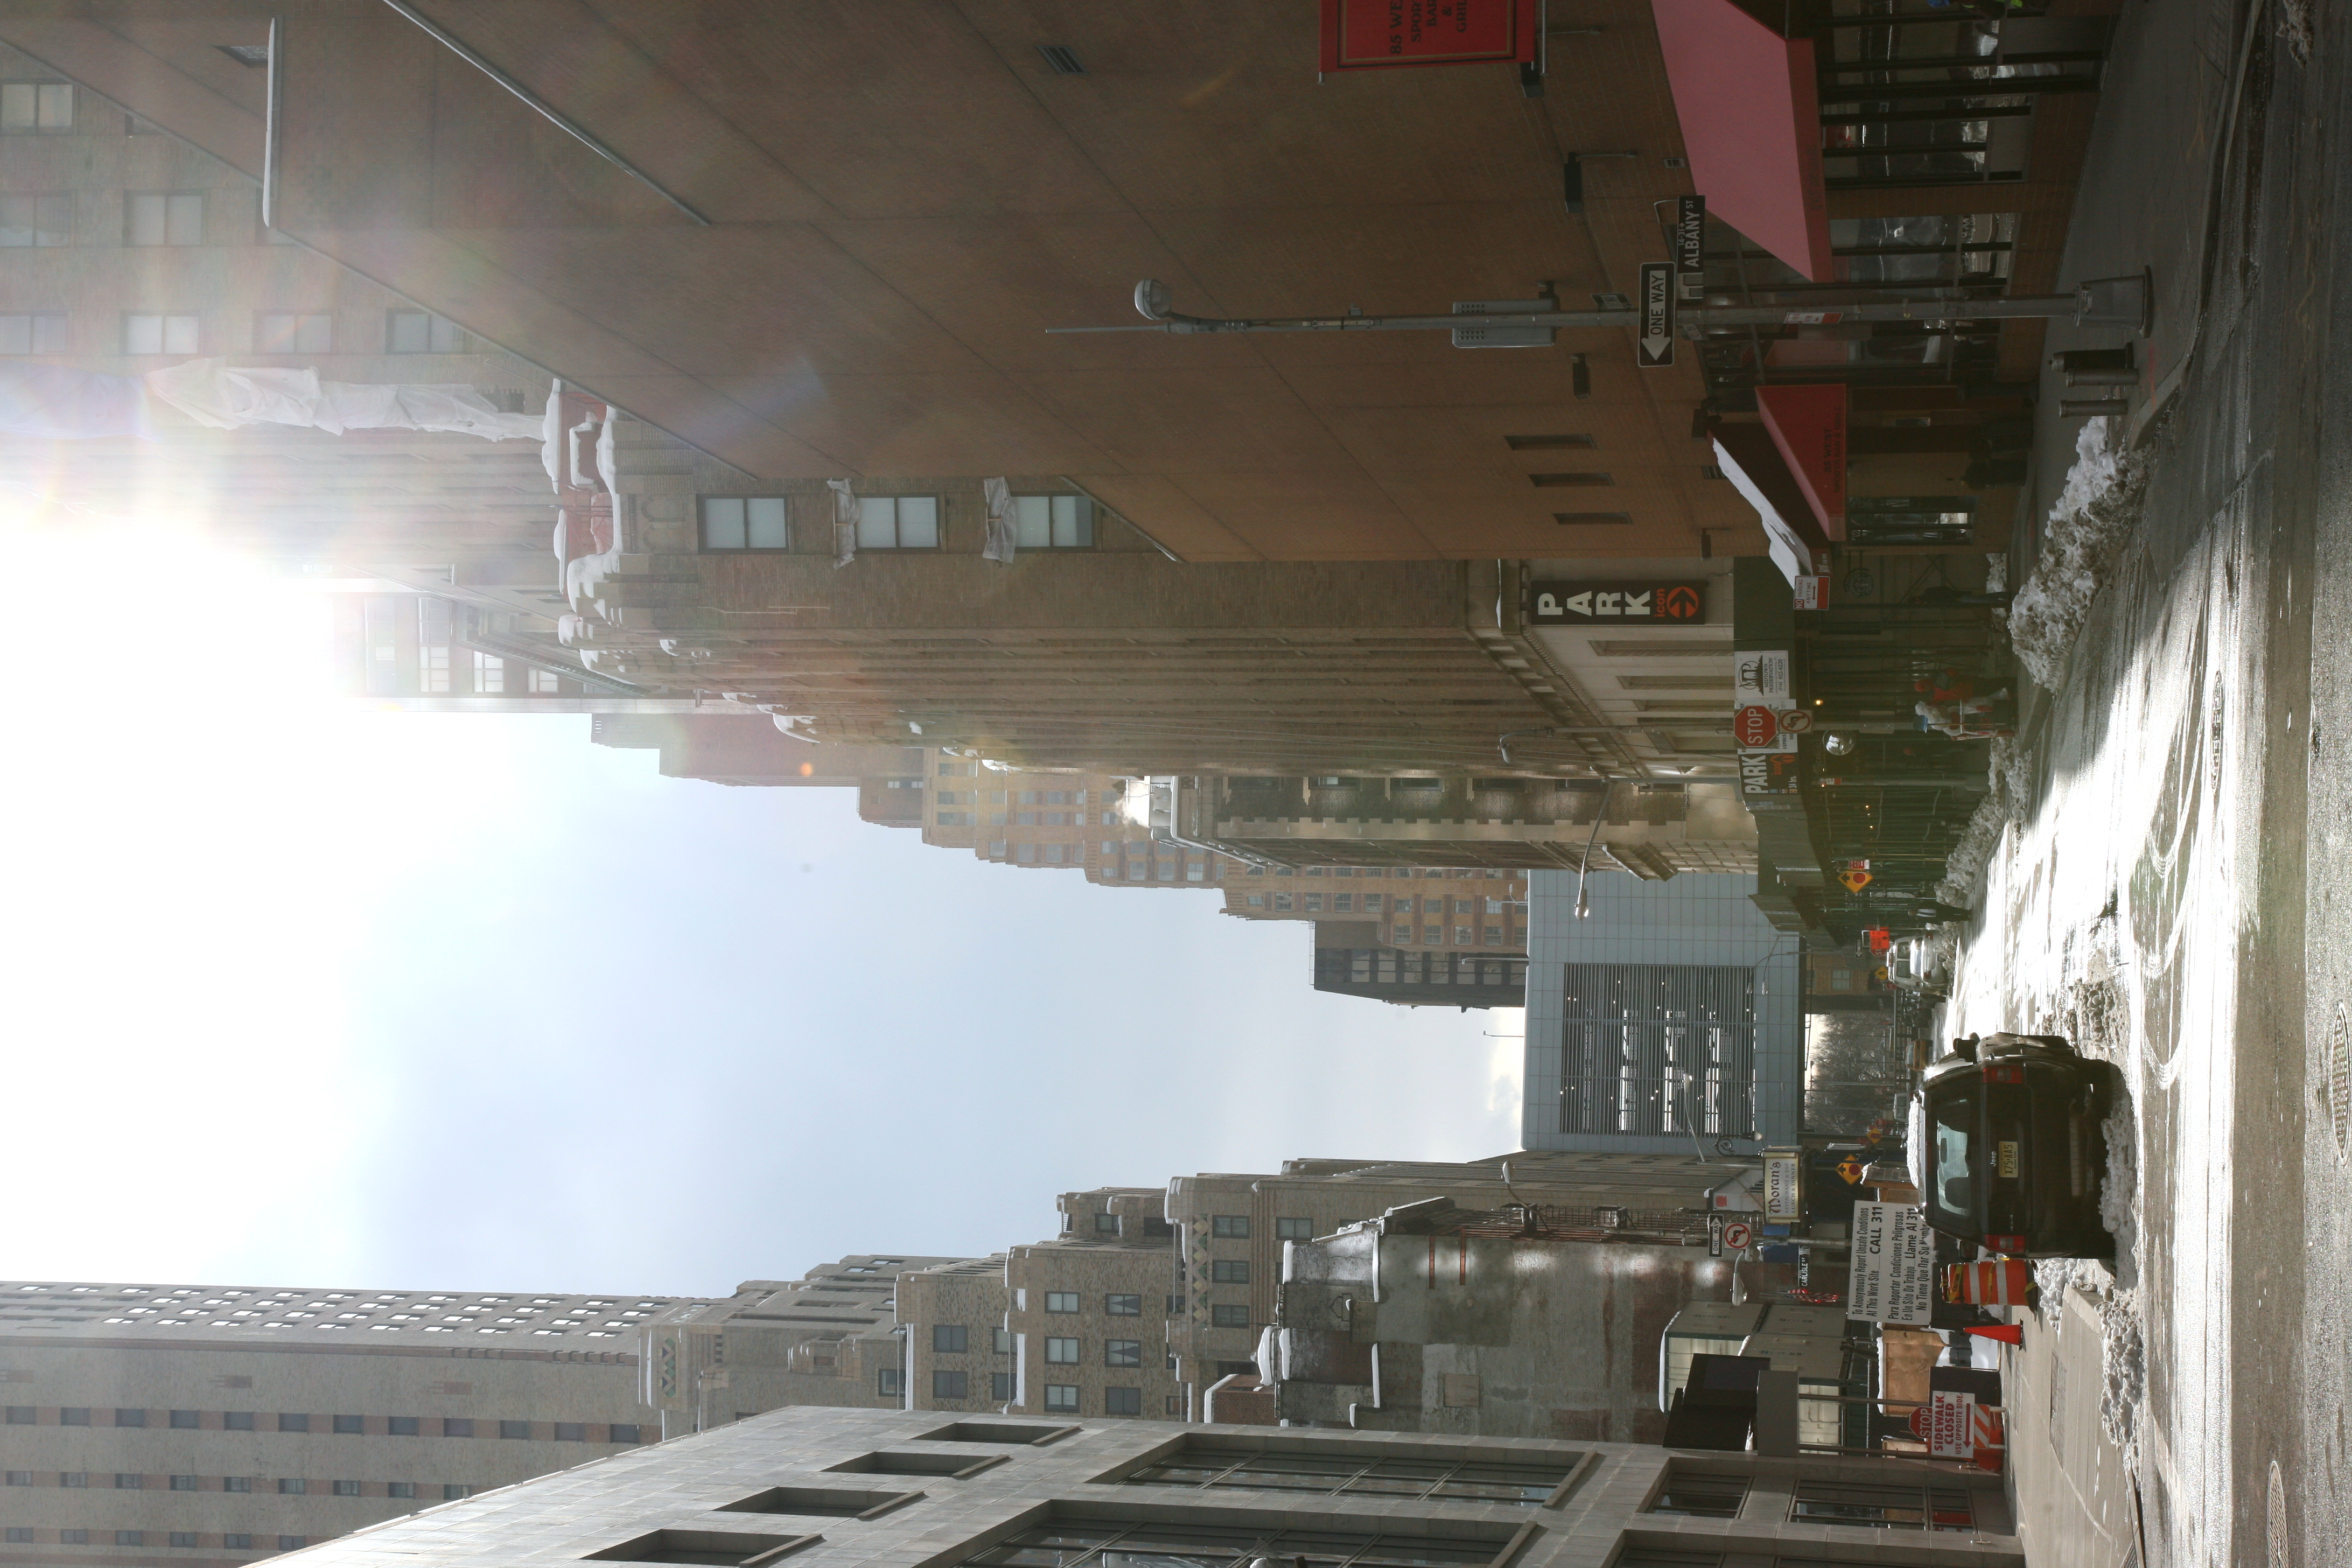
snow, winter, road, street, town, city, skyscraper, manhattan, cityscape, downtown, nyc, canon, weather, lane, newyork, infrastructure, newyorkcity, ny, 5d, lowermanhattan, metropolis, ef24105mmf4lisusm, neighbourhood, urban area, residential area, atmospheric phenomenon, human settlement, metropolitan area